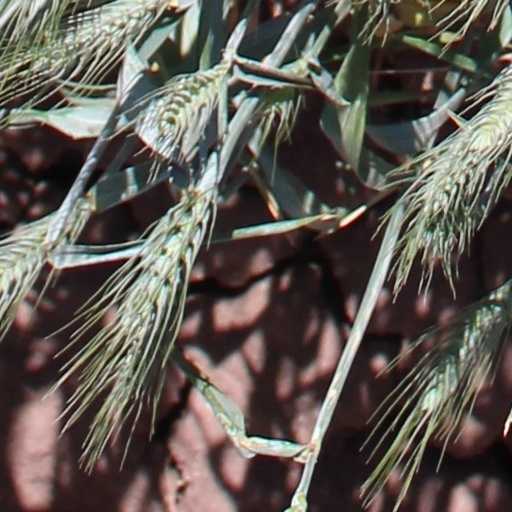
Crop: wheat